List of titles and honours of Lord Mountbatten

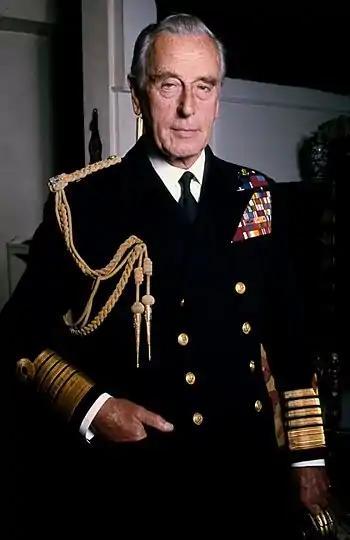
Mountbatten by Allan Warren in 1976

Louis Mountbatten, 1st Earl Mountbatten of Burma, received numerous titles, decorations and honorary appointments during his time as Supreme Allied Commander, South East Asia Command, in the Second World War, the last Viceroy and Governor-General of India, First Sea Lord and Chief of the Naval Staff, Chief of the Defence Staff, and owing to his close relation to the British royal family and numerous other European royal families.